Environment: real
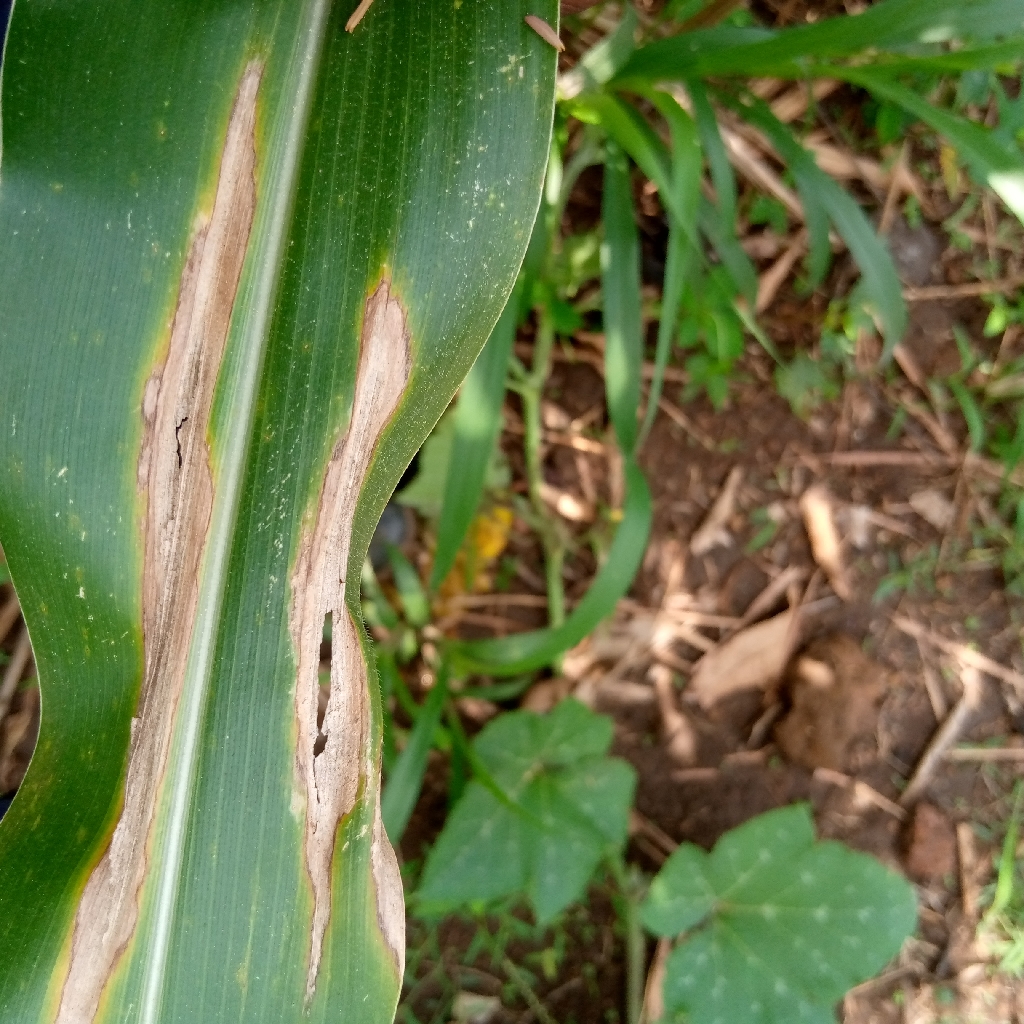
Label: northern_corn_leaf_blight